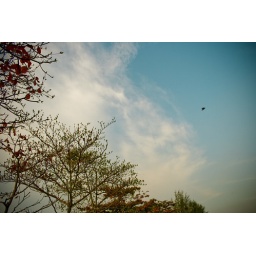
I sat under the trees for a VERY LONG TIME waiting for the damn birds to fly out.